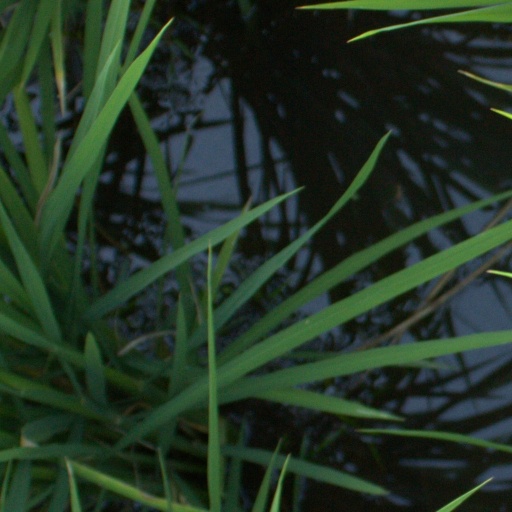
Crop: rice